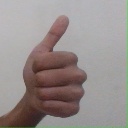
अक्षर: थ